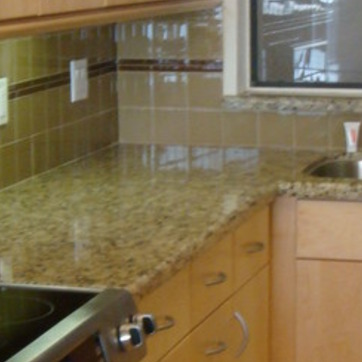
Material: polishedstone